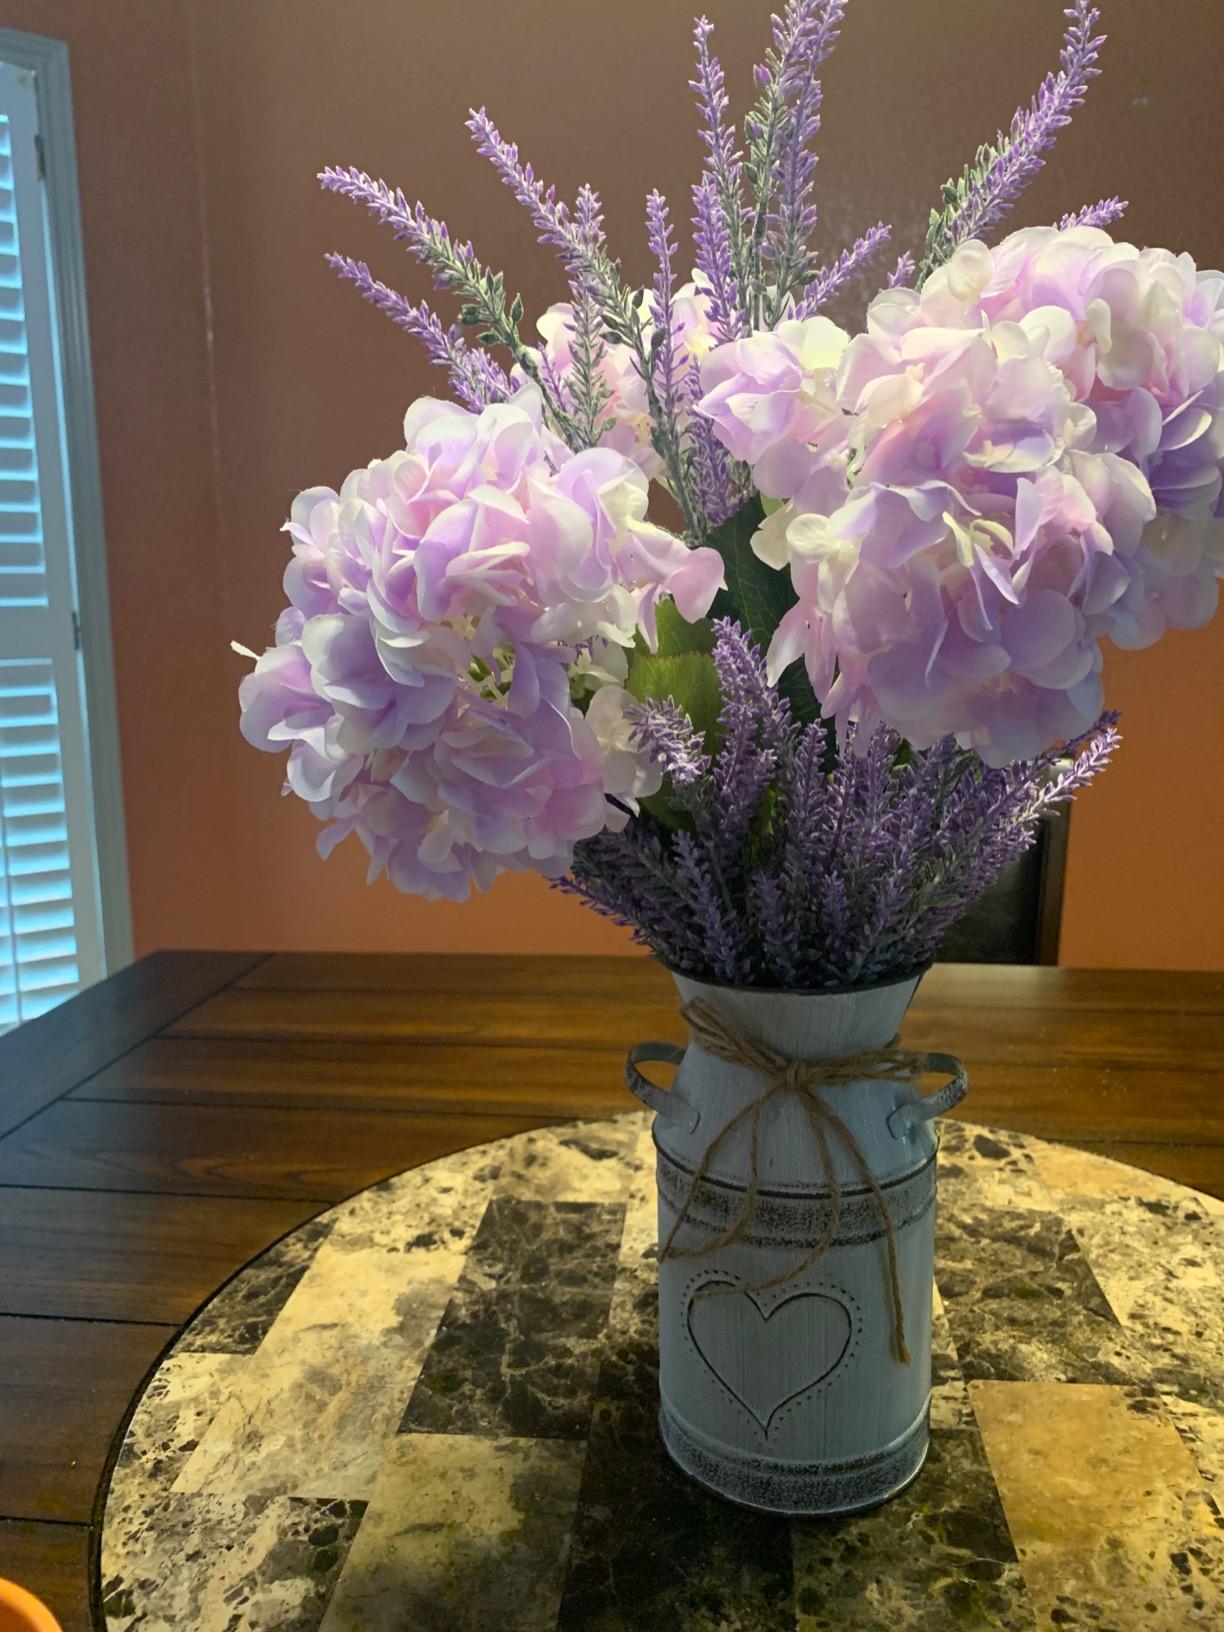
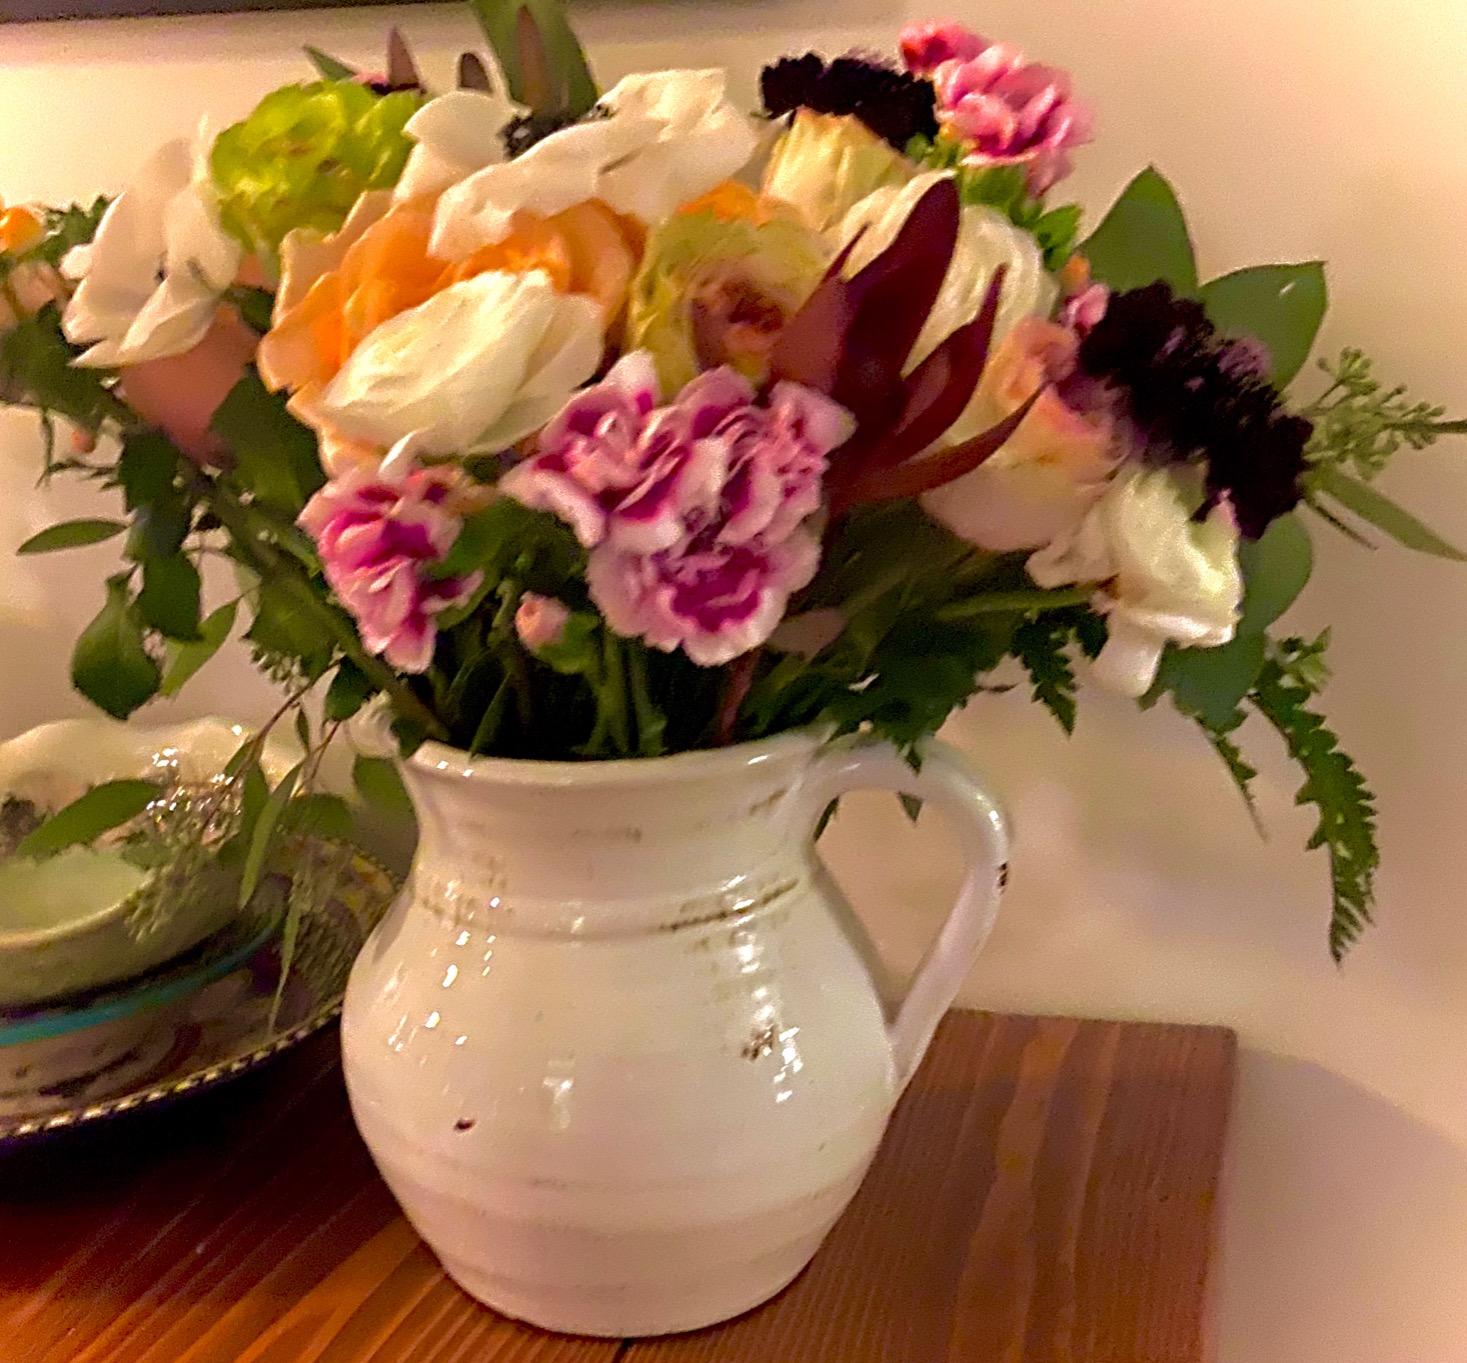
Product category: vase
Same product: no